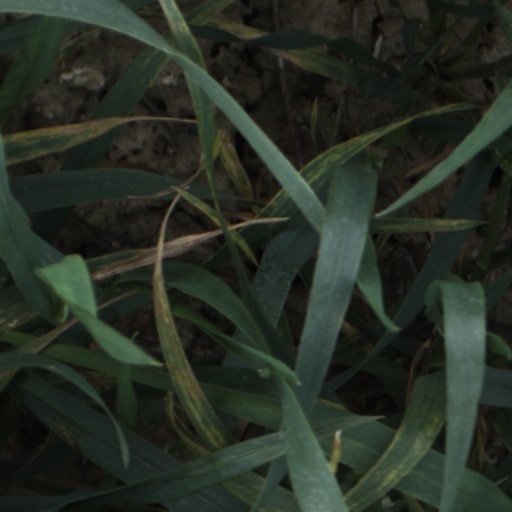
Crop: wheat